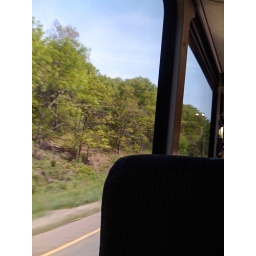
Taken out the bus window on my way to the Logan Airport in Boston